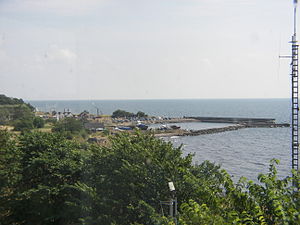
Smygehuk
Smygehuk havn
Smygehuk er Skånes og Sveriges sydligste punkt ved Smygehamn. Smygehuk ligger ca. 12 km øst for Trelleborg i Trelleborgs kommune i Skåne län. Byen har en lille fiskeri- og lystbådehavn.